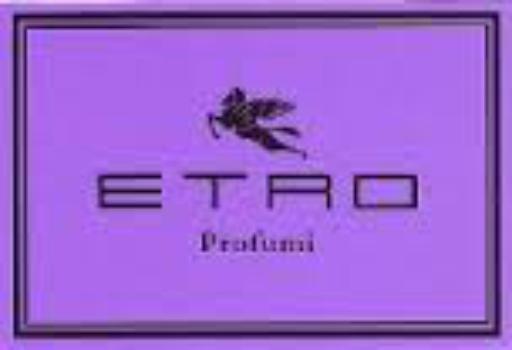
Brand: Etro
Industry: Clothes